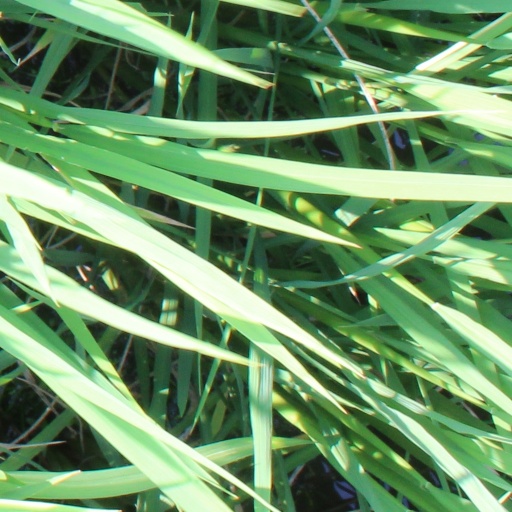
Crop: rice